The Bear Bryant Show

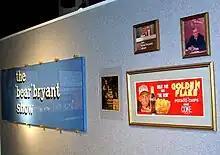
Memorabilia on display at the Bryant Museum during its "Sundays at Four" exhibit.

As part of Bryant's contract with the University, he retained all of the rights to Alabama football game films. As such, he became one of the first collegiate football head coaches to have his own television program with the start of "The Bear Bryant Show" in 1958. Bryant was paid $3,000 per show and insisted on it being an hour long in order to cover the game in its entirety and for its perceived recruiting benefits. In 1966, the show became one of the first television shows produced in the state of Alabama to be broadcast in color.